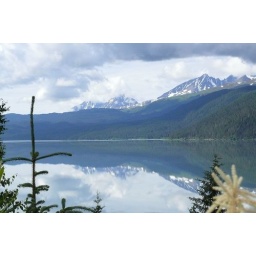
03430 Reflection of the mountains in the still lake